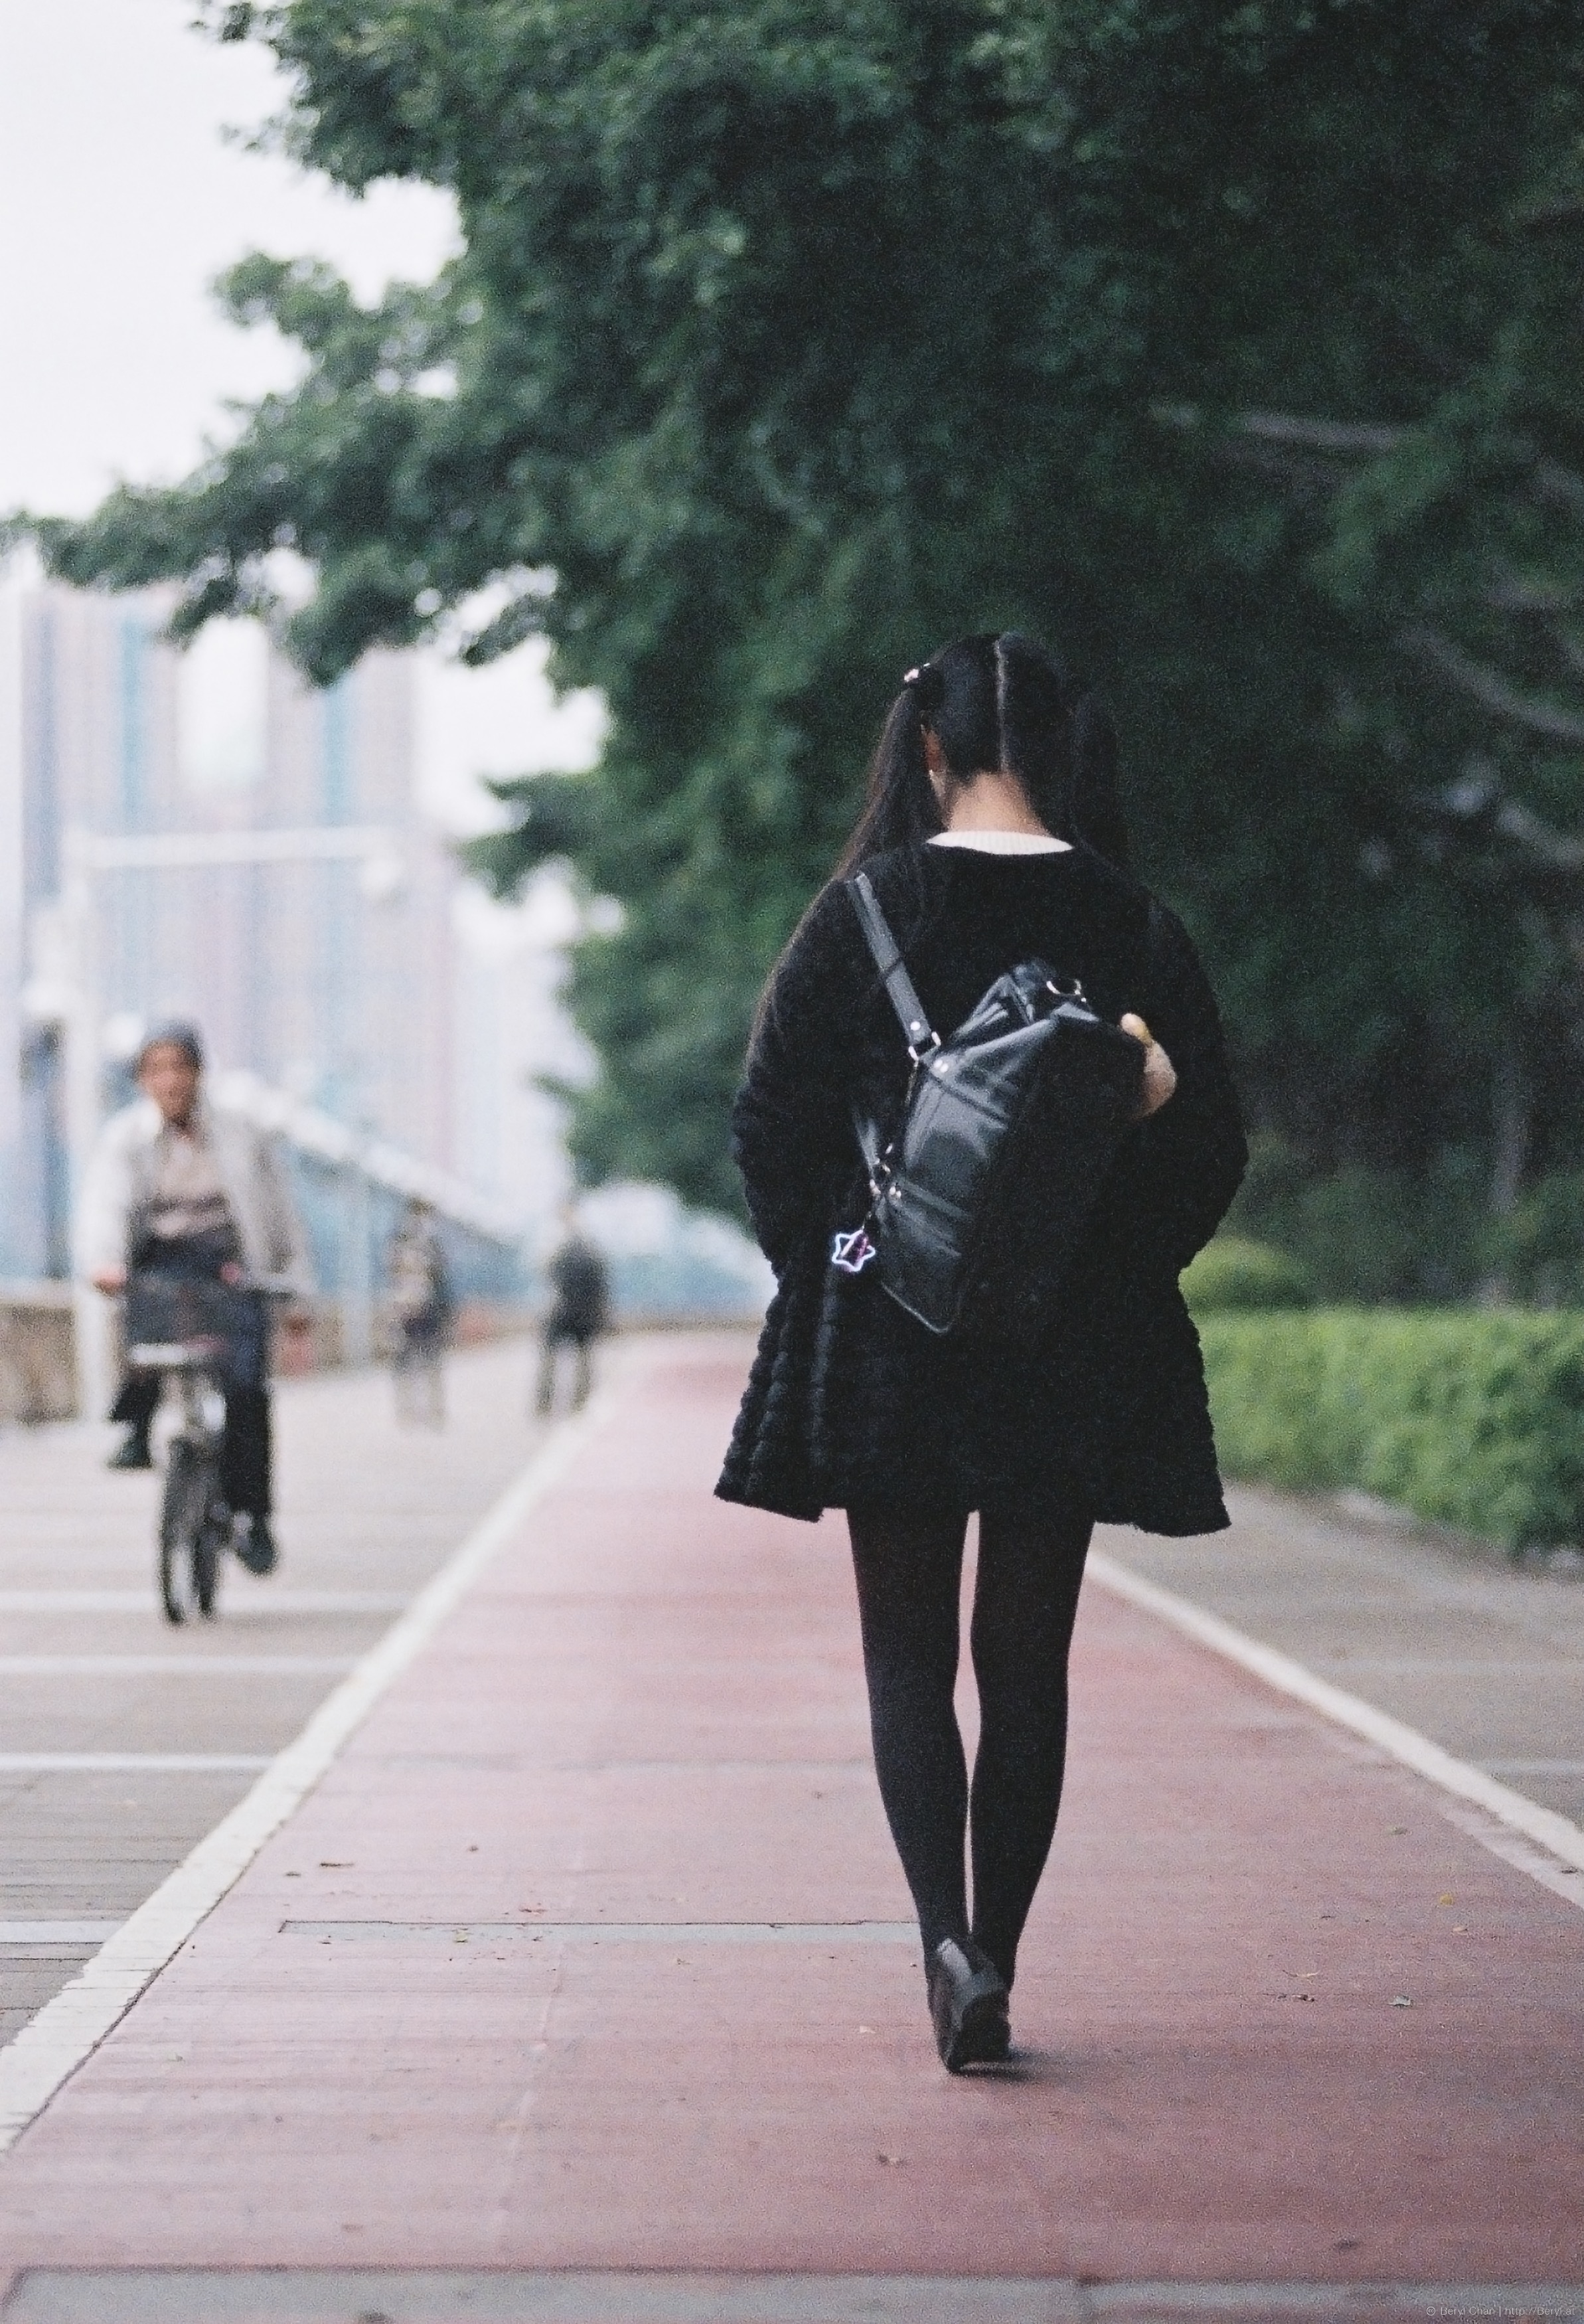
pedestrian, walking, girl, woman, road, street, vintage, cute, film, fujifilm, spring, fashion, nikon, clothing, black, outerwear, 50mm, dress, back, infrastructure, footwear, photograph, snapshot, faceless, school, longhair, teenage, xtra800, schoolgirl, nikonf3, teen, jk